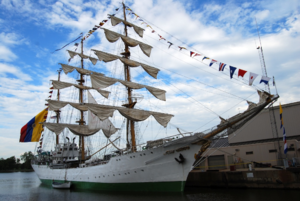
La marine colombienne est la composante navale de l'armée de Colombie. Elle est connue également sous le nom d'Armada nationale ou Armada de la république de Colombie.
Un vieux gréement désigne un navire à gréement traditionnel qu'il soit ancien ou une réplique moderne. Le terme désigne à la fois les grands voiliers comme les trois mâts carrés, les bricks et goélettes qui sont les représentants de grande tailles les plus connus, mais aussi des embarcations plus modestes. Les vieux gréements sont souvent classés au patrimoine dans de nombreux pays.
Cet article liste les monuments nationaux du Bolívar, en Colombie. Au 25 septembre 2013, 117 monuments nationaux étaient recensés dans ce département.